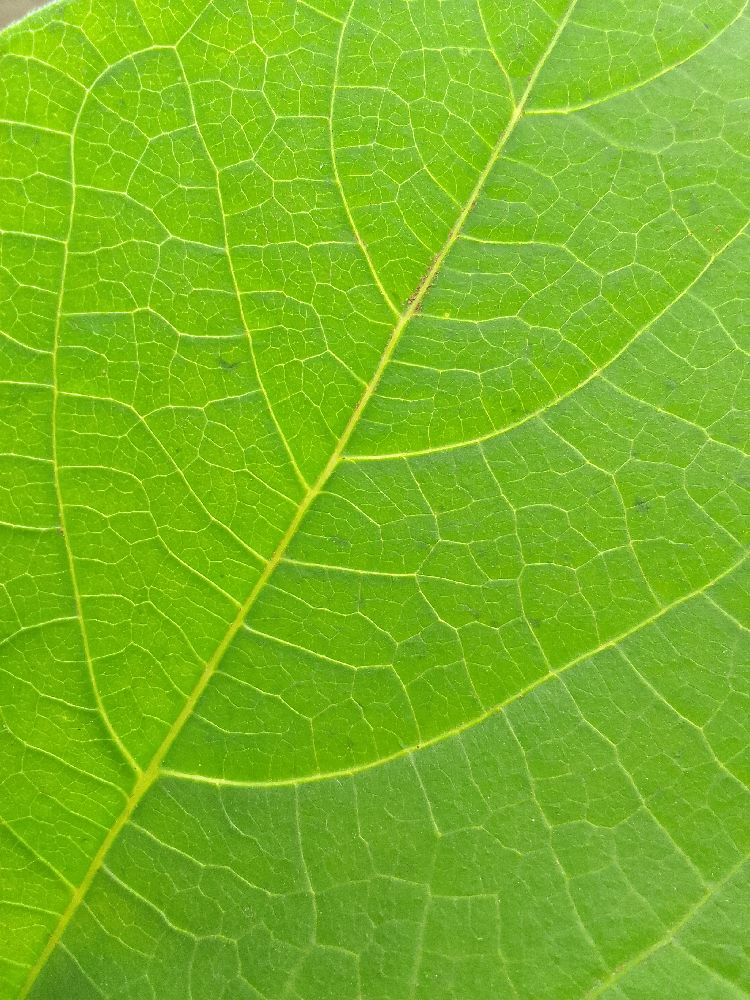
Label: healthy